Describe the emotion expressed in this image:  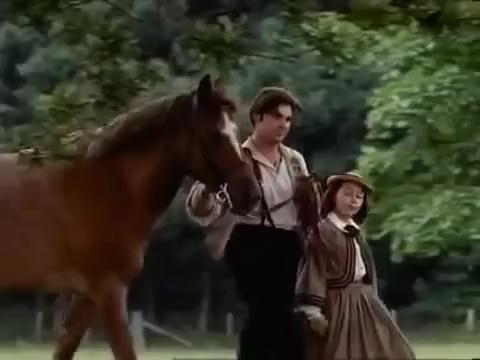
This person displays Fear, valence and arousal with high intensity.